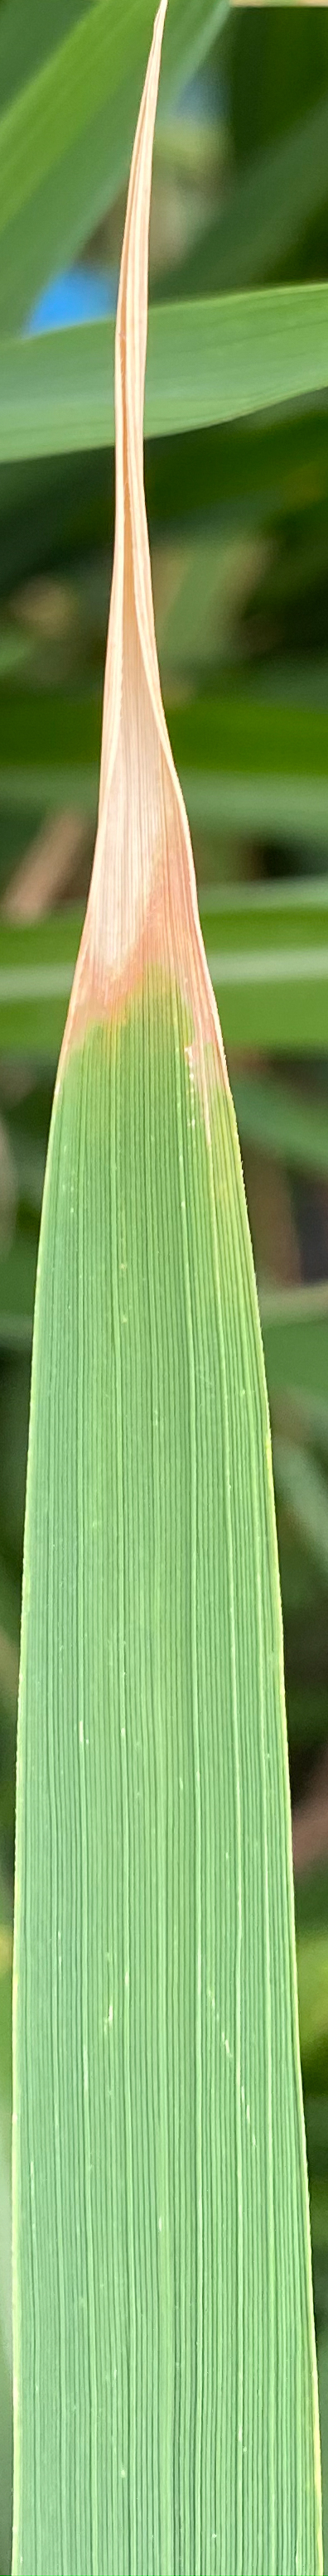
Nhãn: P